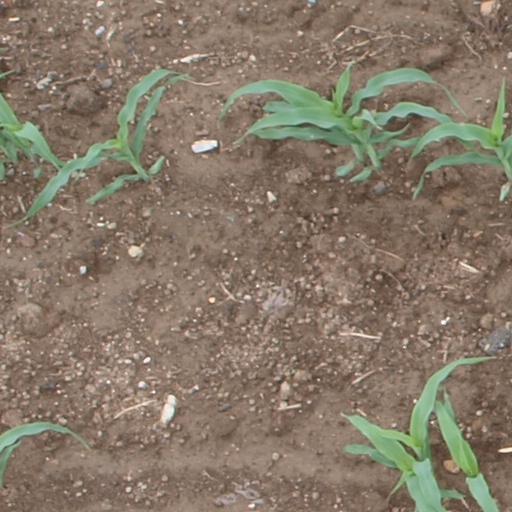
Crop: maize; corn